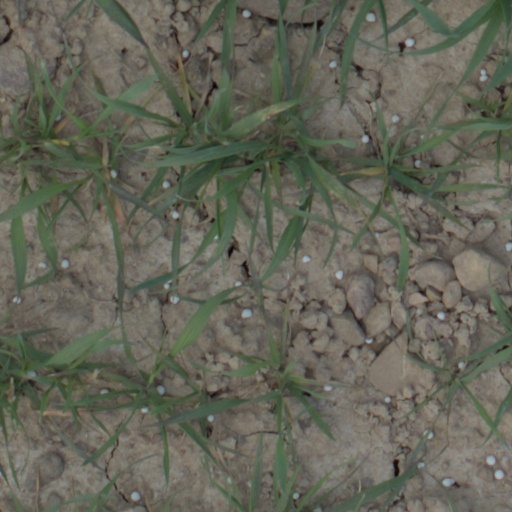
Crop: wheat